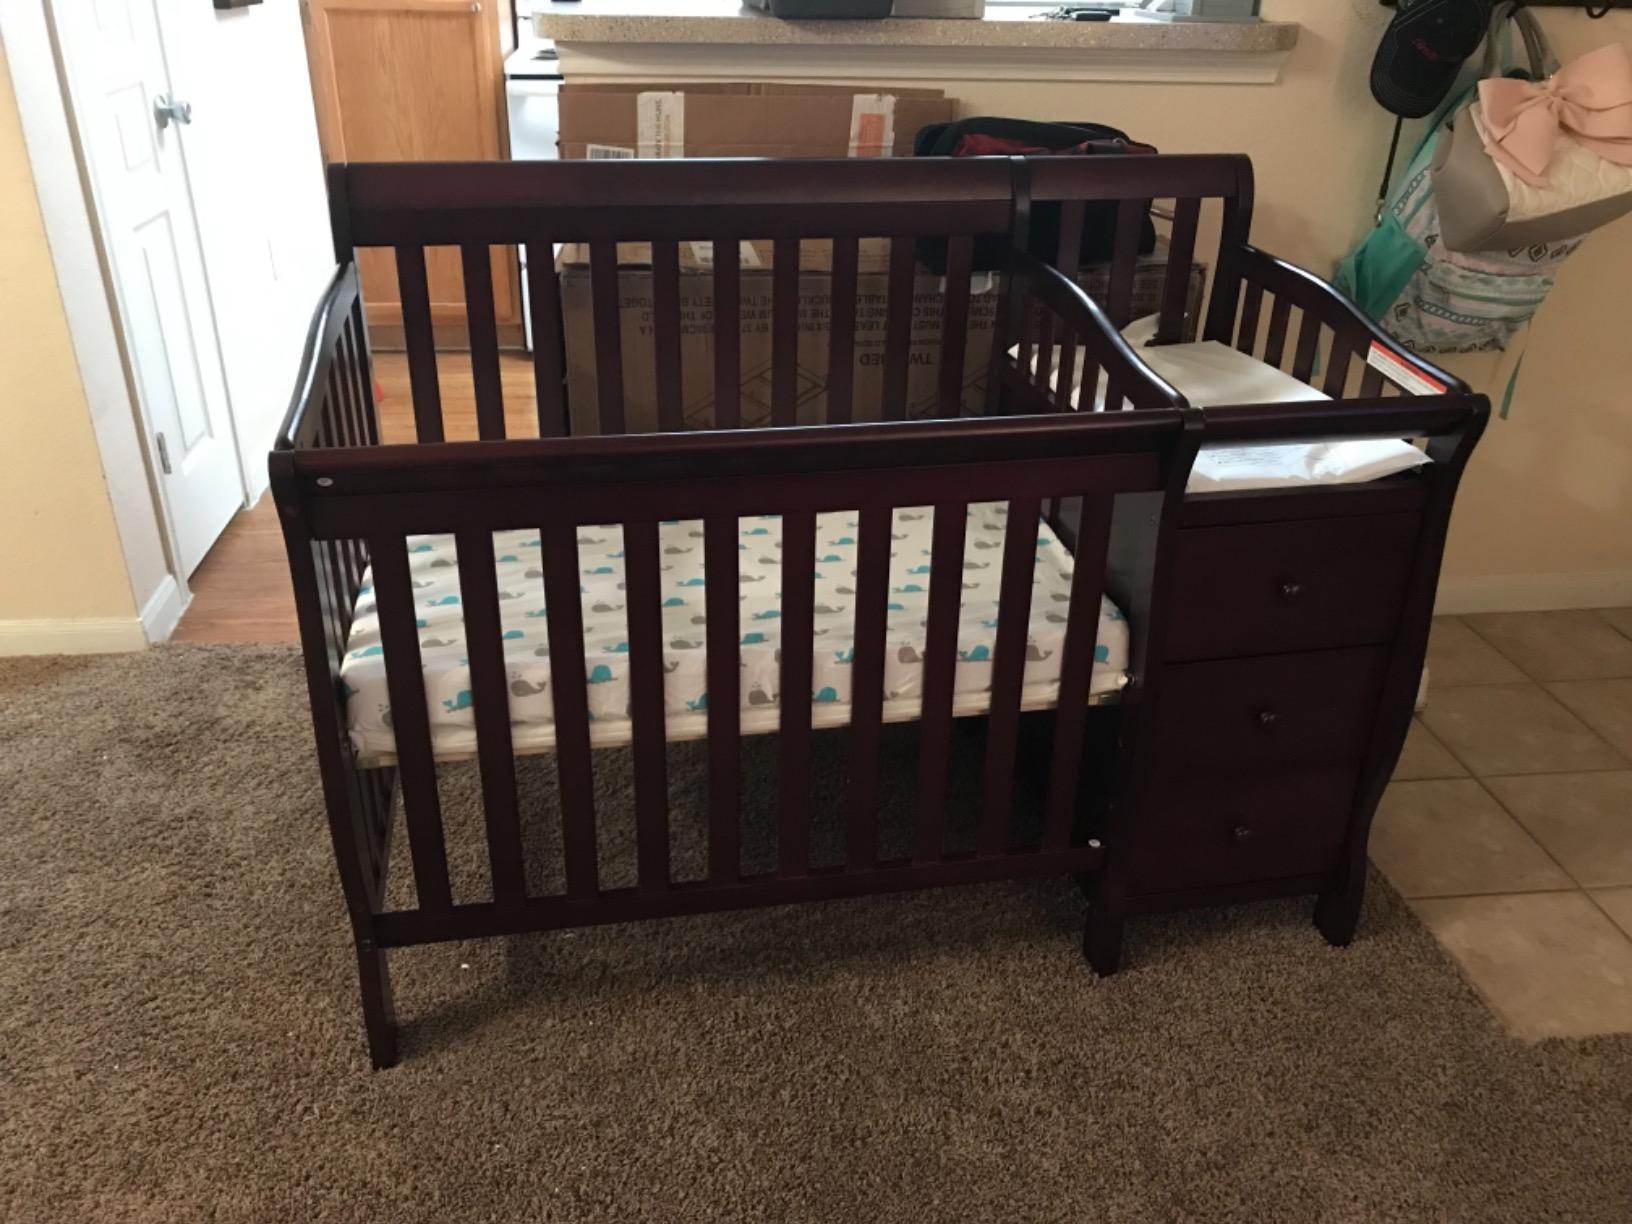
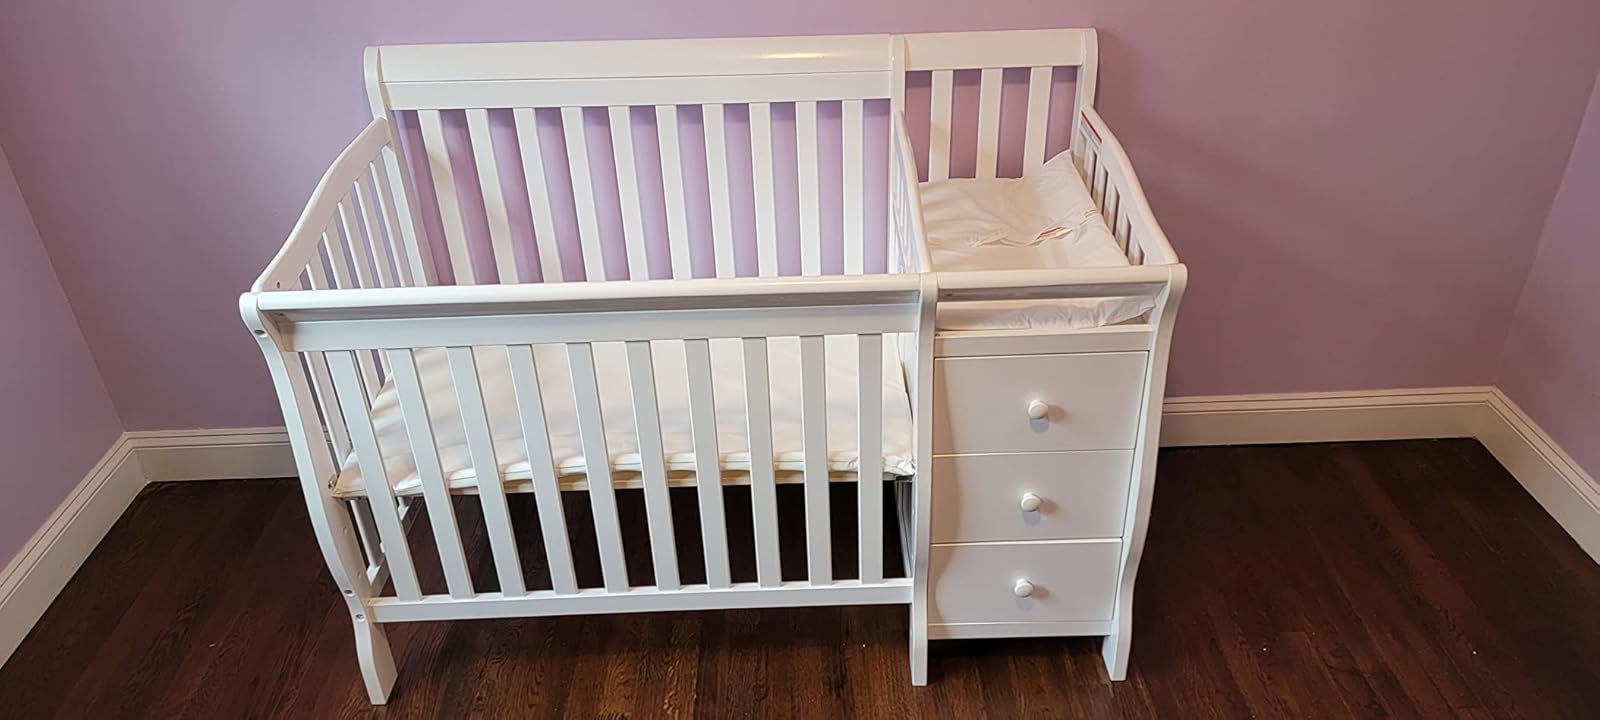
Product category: products_crib
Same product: no